Miami Horror

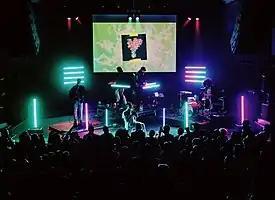
Miami Horror performing in Washington, D.C., in 2019

Miami Horror are an Australian electronic music group from Melbourne, Victoria. Benjamin Plant, the producer and DJ, formed Miami Horror initially as a solo project. In addition to Plant, the band features Daniel Whitechurch (keyboards), and currently Rhythm Luna (drums), while featuring different vocalists and guitar players including Reva Devito (vocals), TC Milan of Crush Club (vocals), Nicolas Mulhall of Queen Magic (guitar), and Tom Frazer (guitar). The band takes influence from dance and rock artists of the 1970s and 1980s such as Prince, New Order, Todd Rundgren, and Pink Floyd, combining it with modern production techniques from styles such as house and pop music.